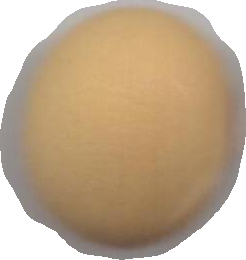
Variety: Dega